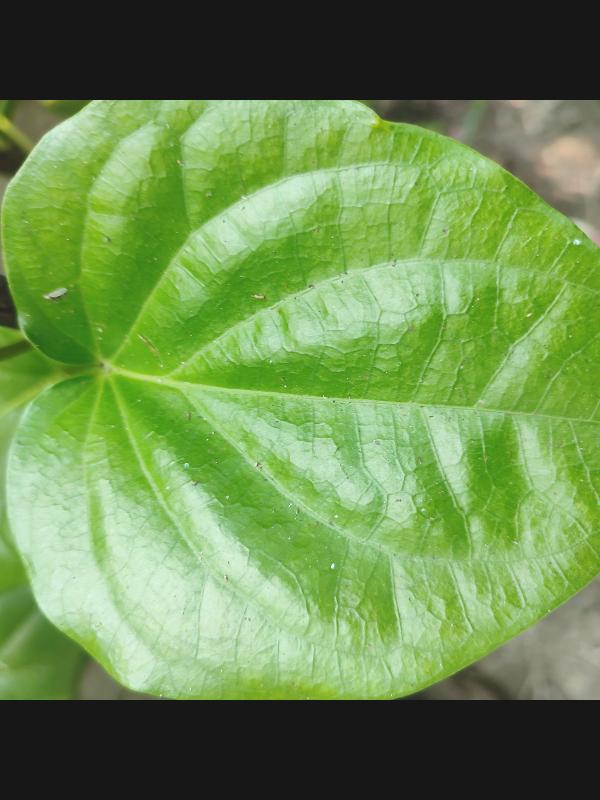
Label: Healthy_Leaf